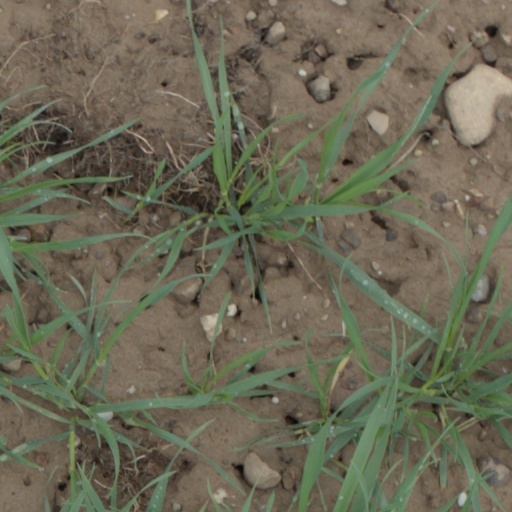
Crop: wheat